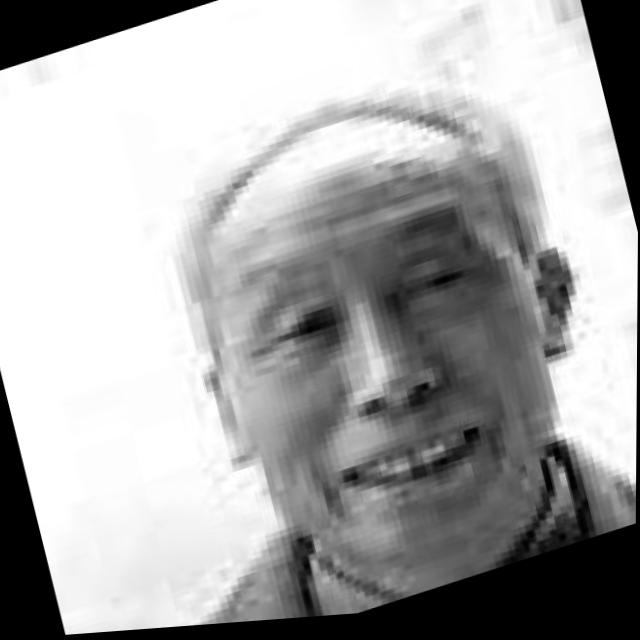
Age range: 45-64